The Sun Also Rises

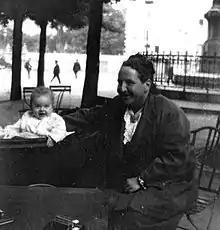
Gertrude Stein in 1924 with Hemingway's son Jack. She coined the phrase "Lost Generation".

The first book of "The Sun Also Rises" is set in mid-1920s Paris. Americans were drawn to Paris in the Roaring Twenties by the favorable exchange rate, with as many as 200,000 English-speaking expatriates living there. The "Paris Tribune" reported in 1925 that Paris had an American Hospital, an American Library, and an American Chamber of Commerce. Many American writers were disenchanted with the US, where they found less artistic freedom than in Europe. (For example, Hemingway was in Paris during the period when "Ulysses", written by his friend James Joyce, was banned and burned in New York.)